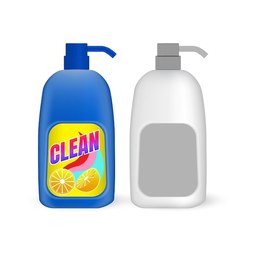
Label: plastic